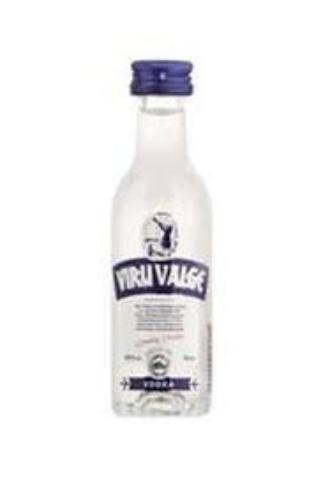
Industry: Food